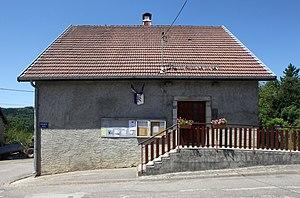
Mairie de Conte (Jura).
Conte est une commune française située dans le département du Jura, en région Bourgogne-Franche-Comté. Elle fait partie de la Communauté de communes du Plateau de Nozeroy.